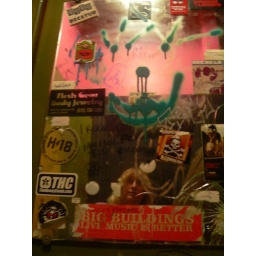
Empty Bottle mirror in bathroom